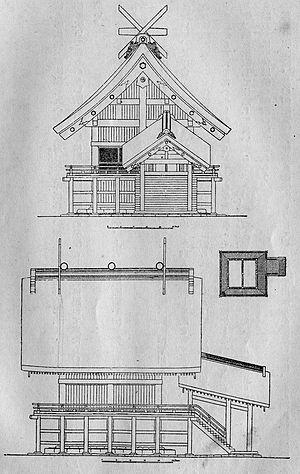
Le Taisha-zukuri ou ōyashiro-zukuri est le plus ancien style architectural de sanctuaire shinto nommé d'après le honden d'Izumo-taisha. Comme c'est le cas avec les styles sumiyoshi-zukuri et shinmei-zukuri, il est antérieur à l'arrivée du bouddhisme au Japon.
L’architecture shinto est celle des sanctuaires shinto japonais.
Le nombre de sanctuaires shinto au Japon est estimé aujourd'hui à plus de 150 000. Les sanctuaires à structure unique sont les plus communs. Les bâtiments des sanctuaires peuvent également compter des oratoires, des salles de purification, des salles d'offrandes appelées heiden, une salle de danse, des lanternes de pierre ou de fer, des murs ou des clôtures, des toriis et autres édifices. Le terme « trésor national » est utilisé au Japon pour désigner les biens culturels importants les plus précieux depuis 1897.